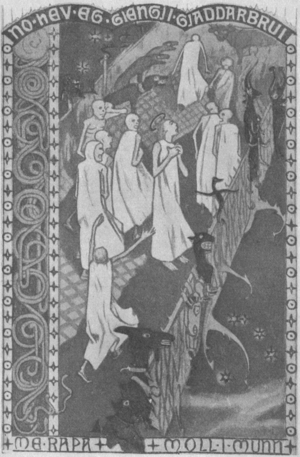
Gjallerbroen
Gjallarbroen, som Gerhard Munthe (1849–1929) tænkte sig den i Draumkvedets version.
Gjallerbroen omtales i Gylfaginning i myten om Balders død, hvor Odins søn Hermod som den eneste levende klarer at krydse den på ryggen af Odins hest Sleipnir. Den omtales også i middelalderballaden Draumkvedet, der var særlig udbredt i Telemark.